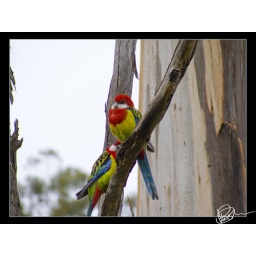
A couple of eastern rosellas in a tree at my mother's house in Kingston, Tasmania